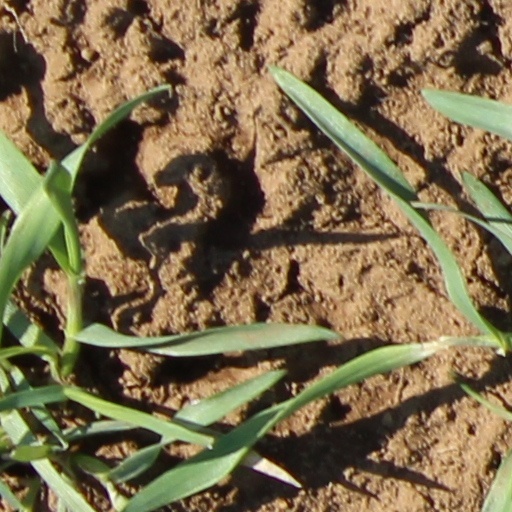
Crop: wheat